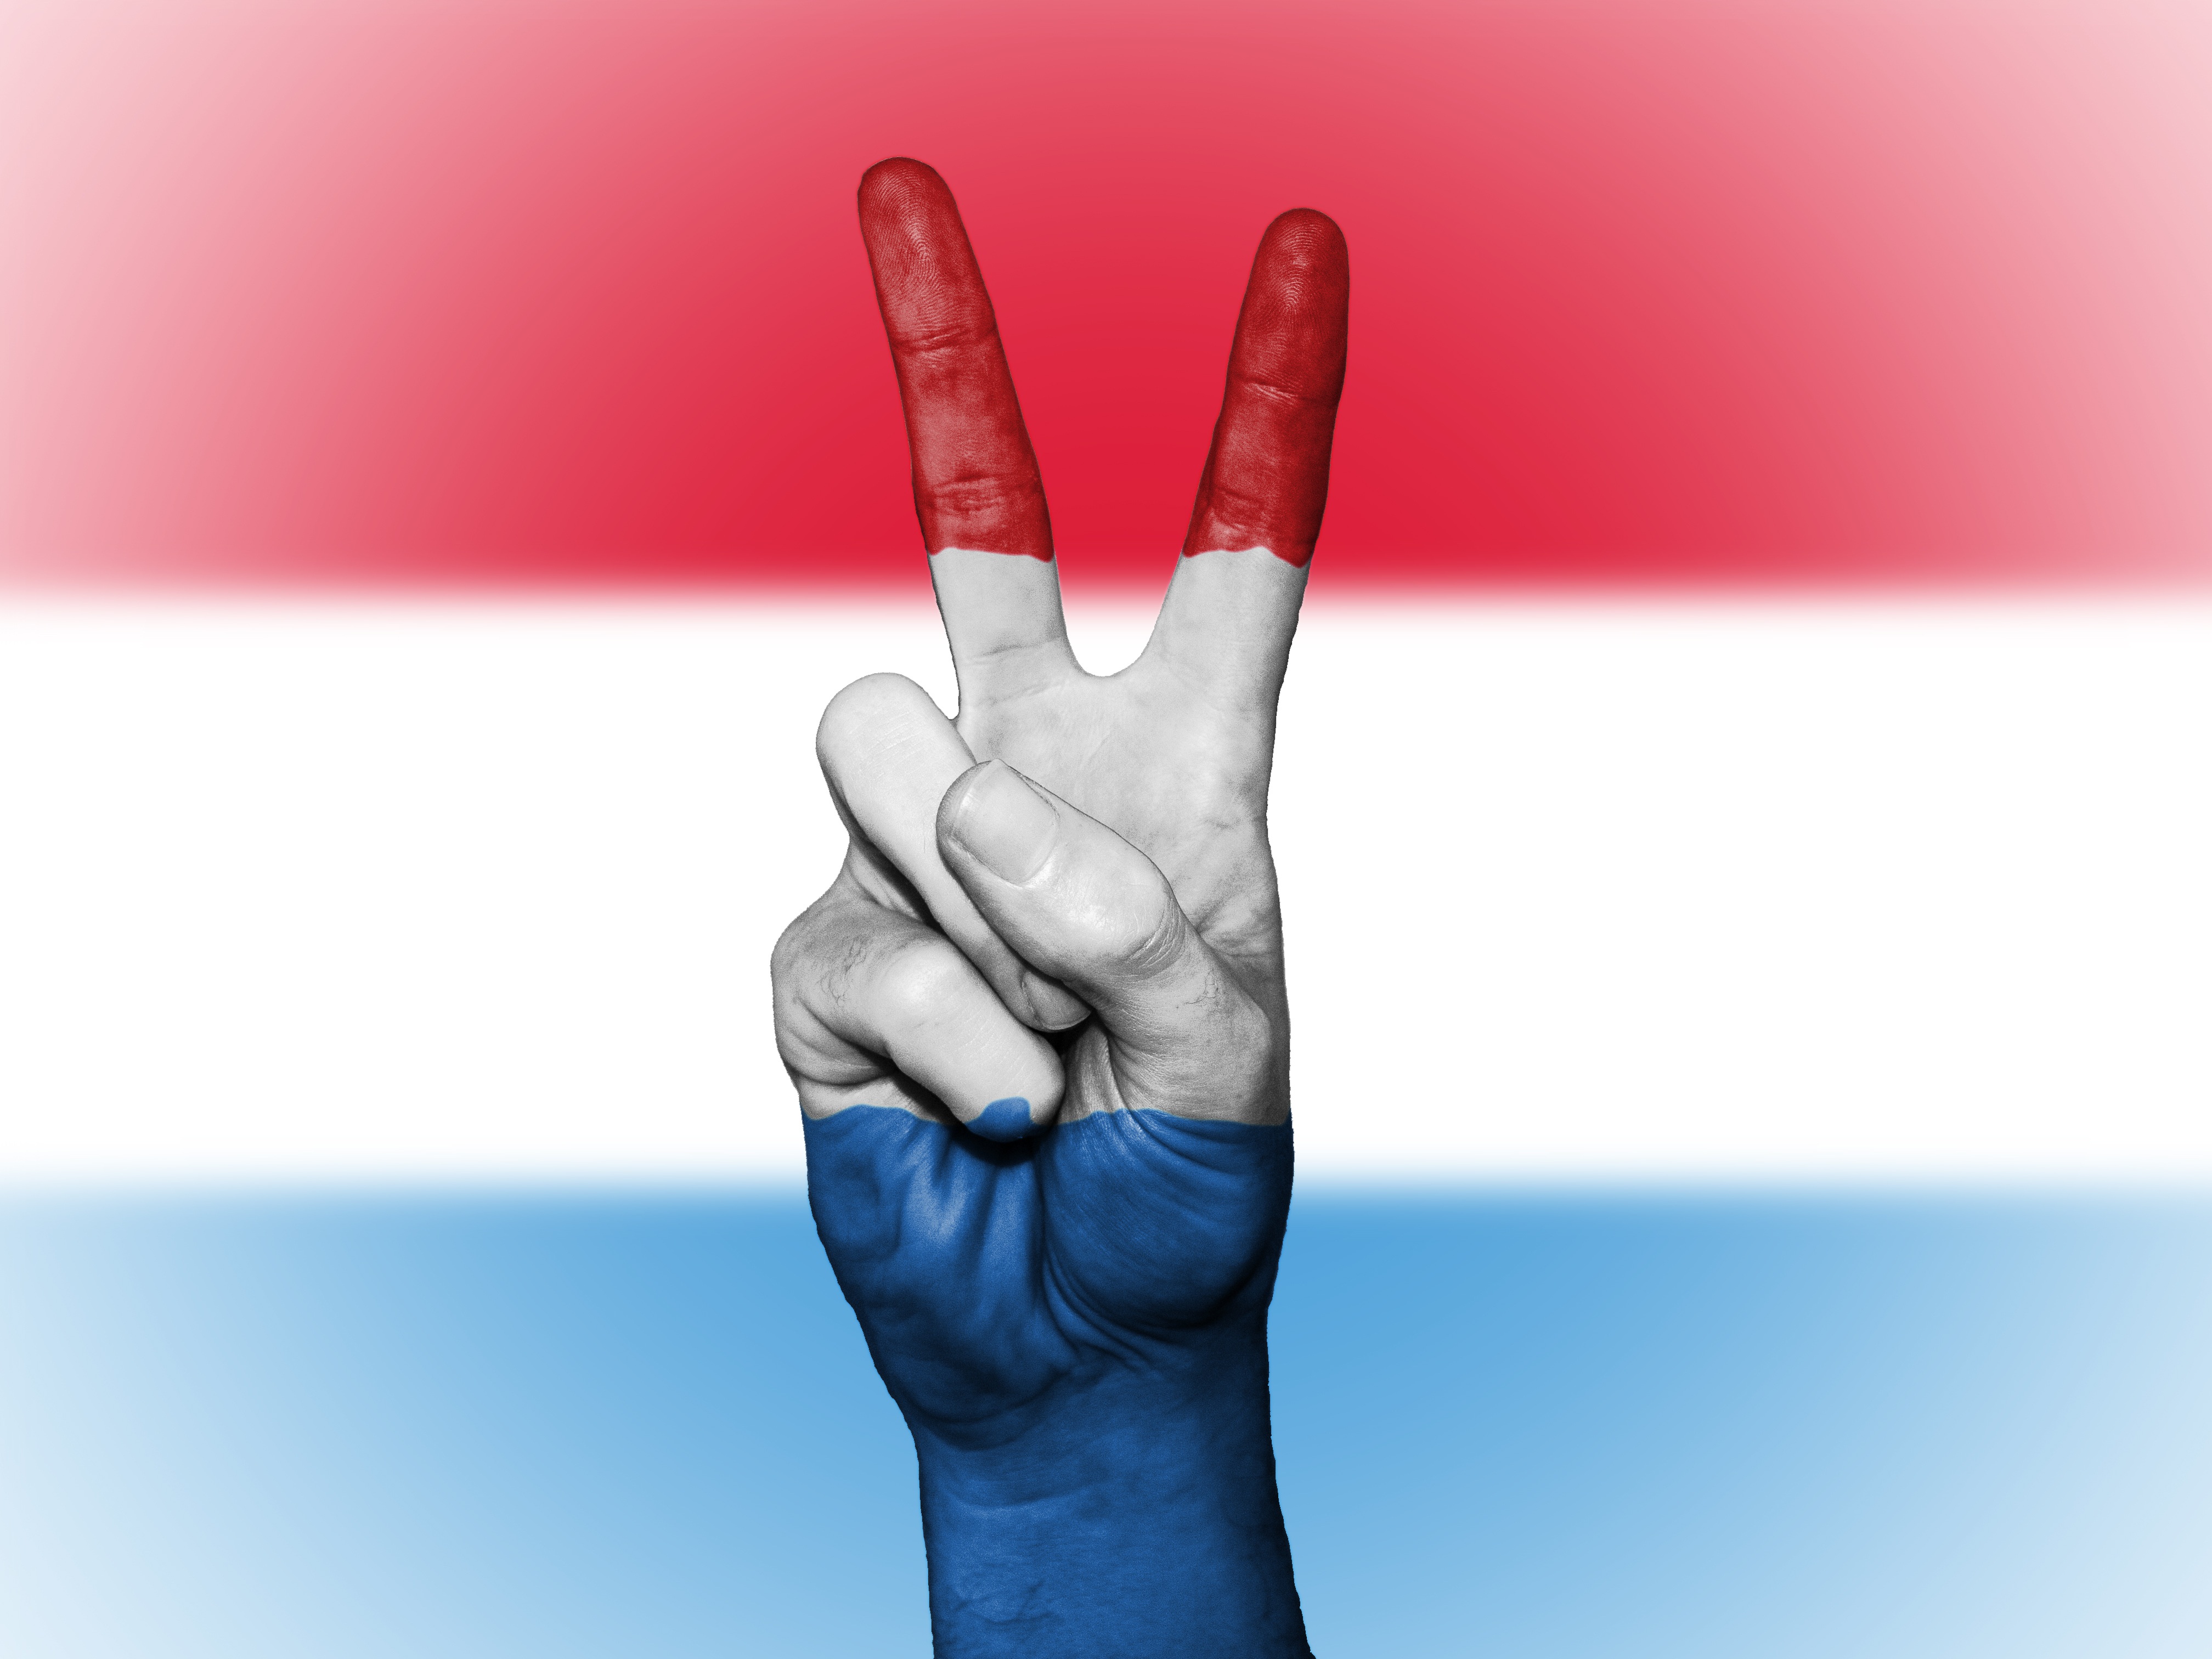
hand, country, travel, finger, symbol, banner, flag, peace, tourism, arm, brand, national, colors, background, state, luxembourg, icon, nation, thumb, ensign, sign language, sense